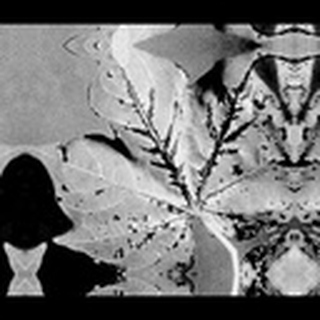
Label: cotton_bacterial_blight